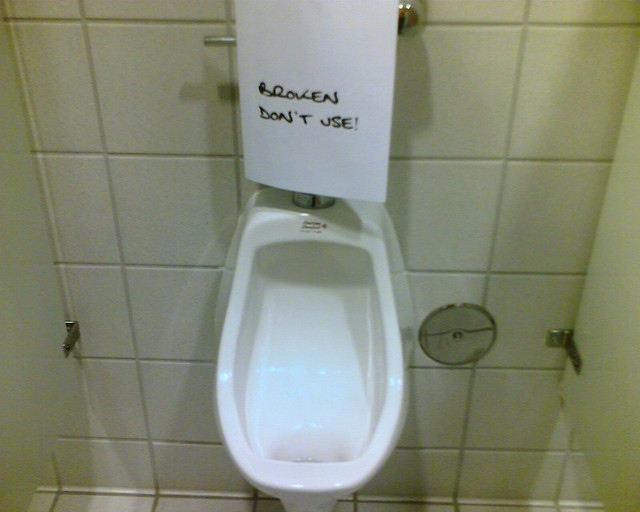
user: Given an image and a question. Answer the question in a short answer. Question: Who can fix a broken urinal? Short Answer:
assistant: plumber